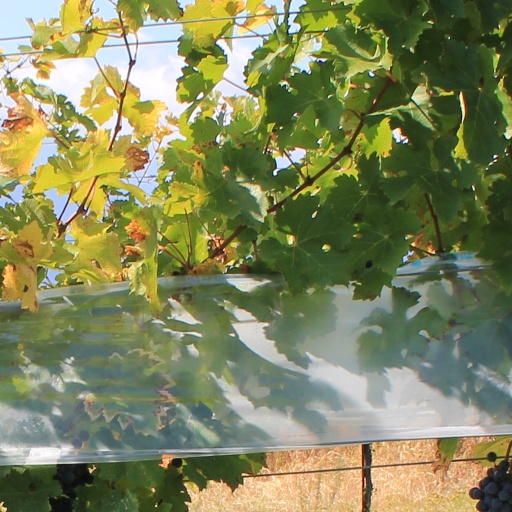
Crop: grape